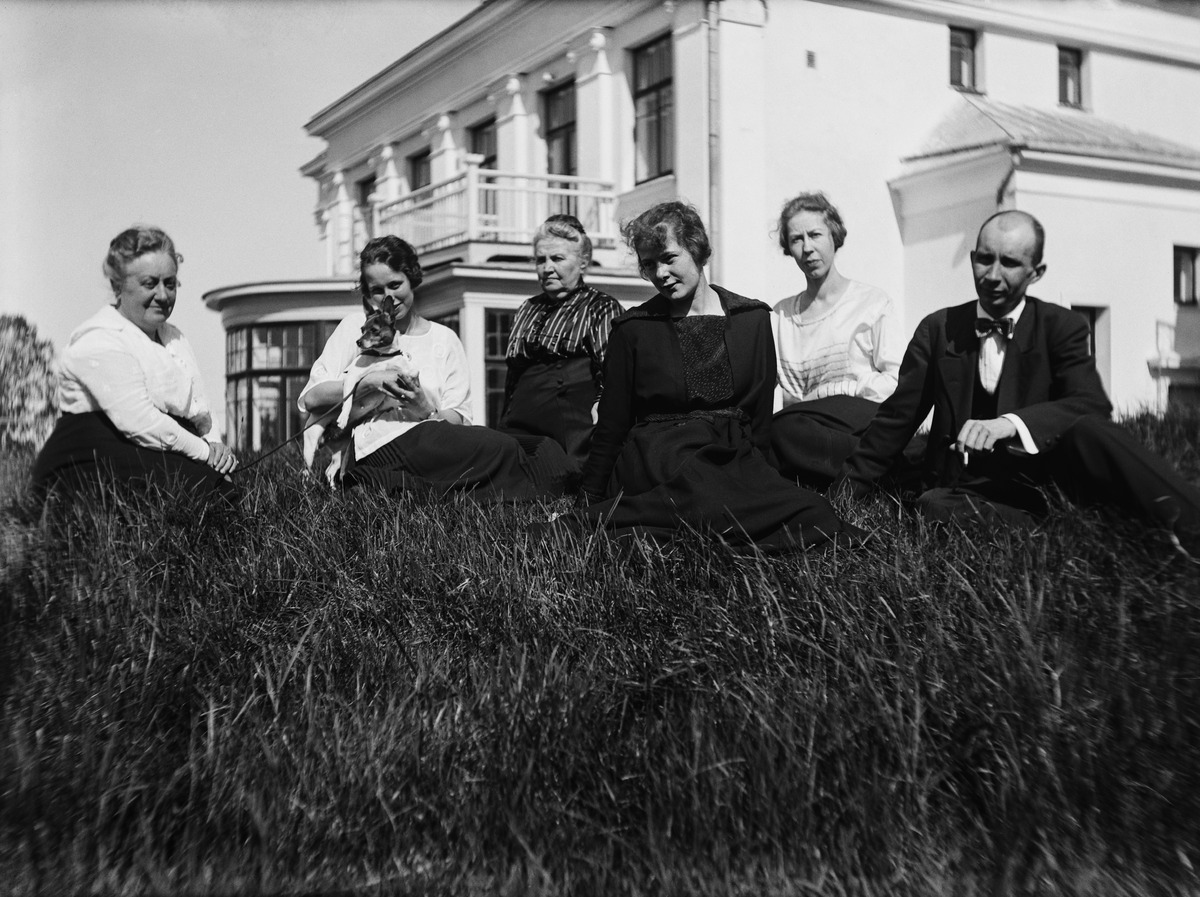
Villa Bredablick (=Meilahden kartano) Meilahti 21
sisällön kuvaus: Villa Bredablick (=Meilahden kartano) Meilahti 21. Ryhmä istumassa maassa ruohoisella kumpareella. Äärimmäisenä vasemmalla on Edith Nyberg. Takana on huvilan yhteydessä oleva tanssisali. mustavalkoinen
Kuvaaja: Nyberg, Ragnar, valokuvaaja
Ajankohta: kuvausaika 1910- luku
Paikka: Suomi, Uusimaa, Helsinki, Meilahti Helsinki, Tamminiementie 15
Aiheet: Nyberg, Edith, kesä, ryhmät, perheet, sukulaiset, pukuhistoria, puvut, rusetit, miehet, naiset, koira, pihat, pylväät, kivirakennukset